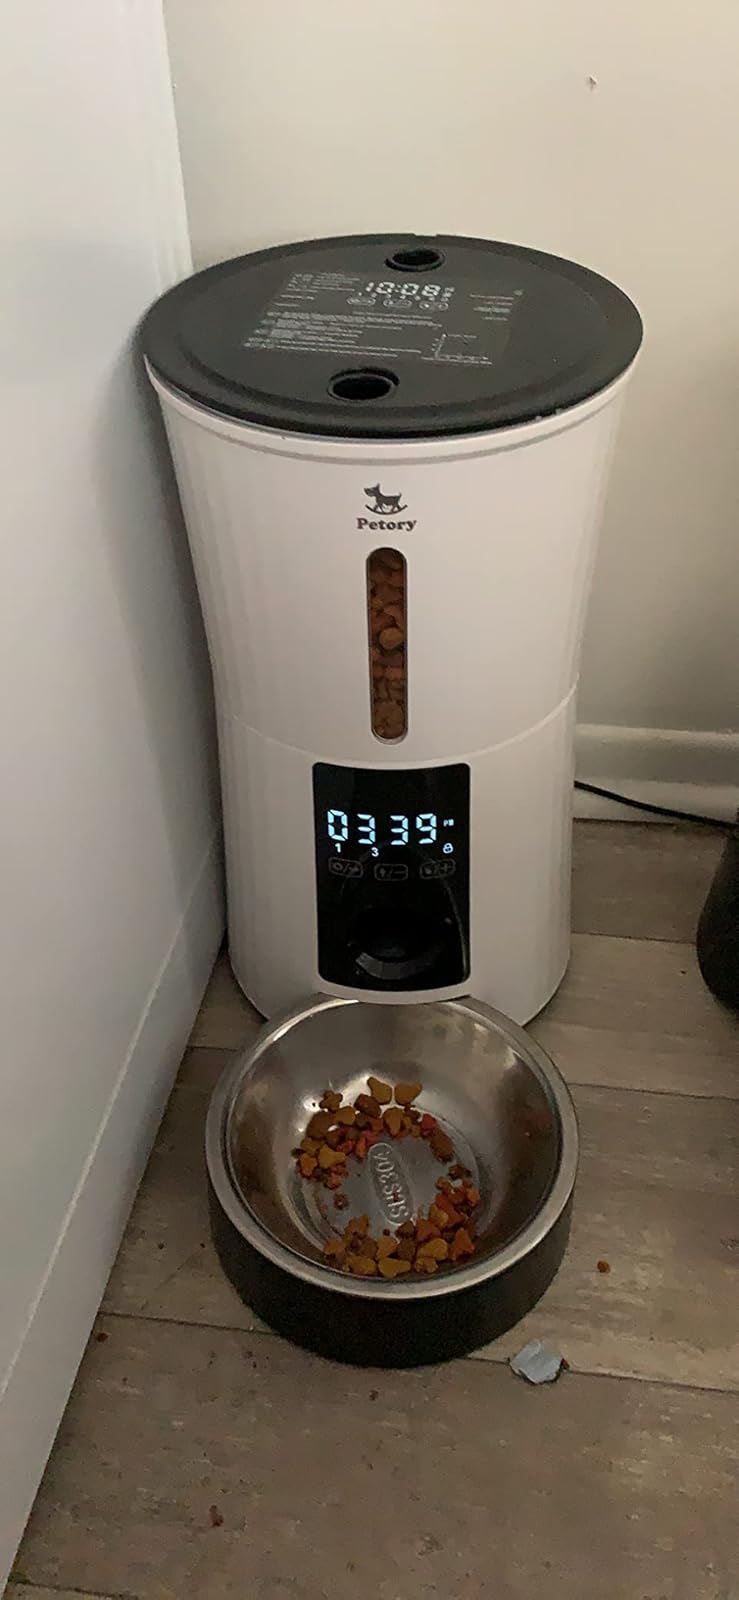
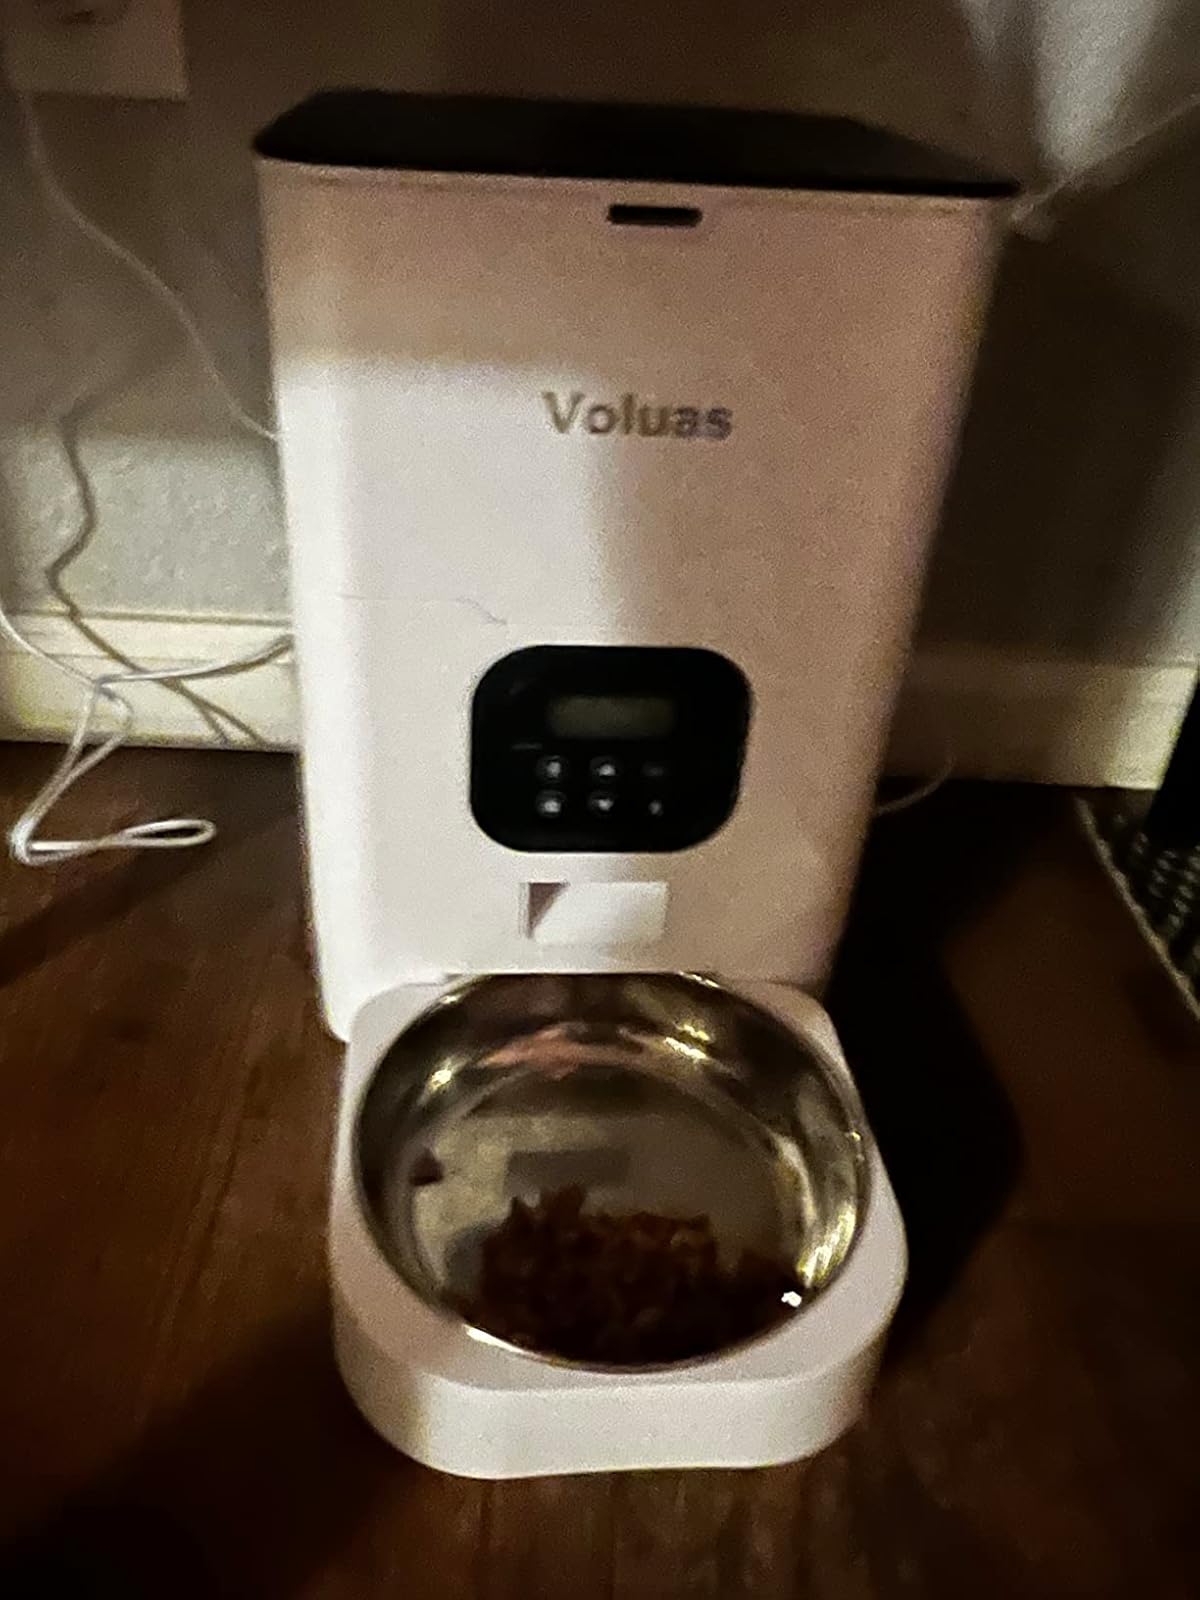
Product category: items_feeder
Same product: no